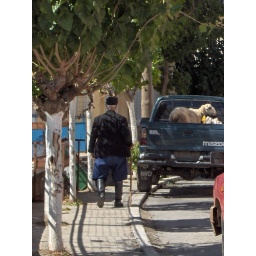
Cretan in traditional clothing in Anogeia, Crete (also note the sheep on the pickup truck...)